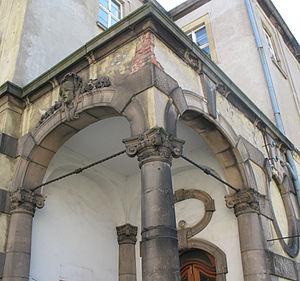
Arcs en plein cintre, ul. J. E. Purkyniego, Wrocław, Pologne. Polski: Ściągi stalowe w łukach, Wrocław ul. J. E. Purkyniego